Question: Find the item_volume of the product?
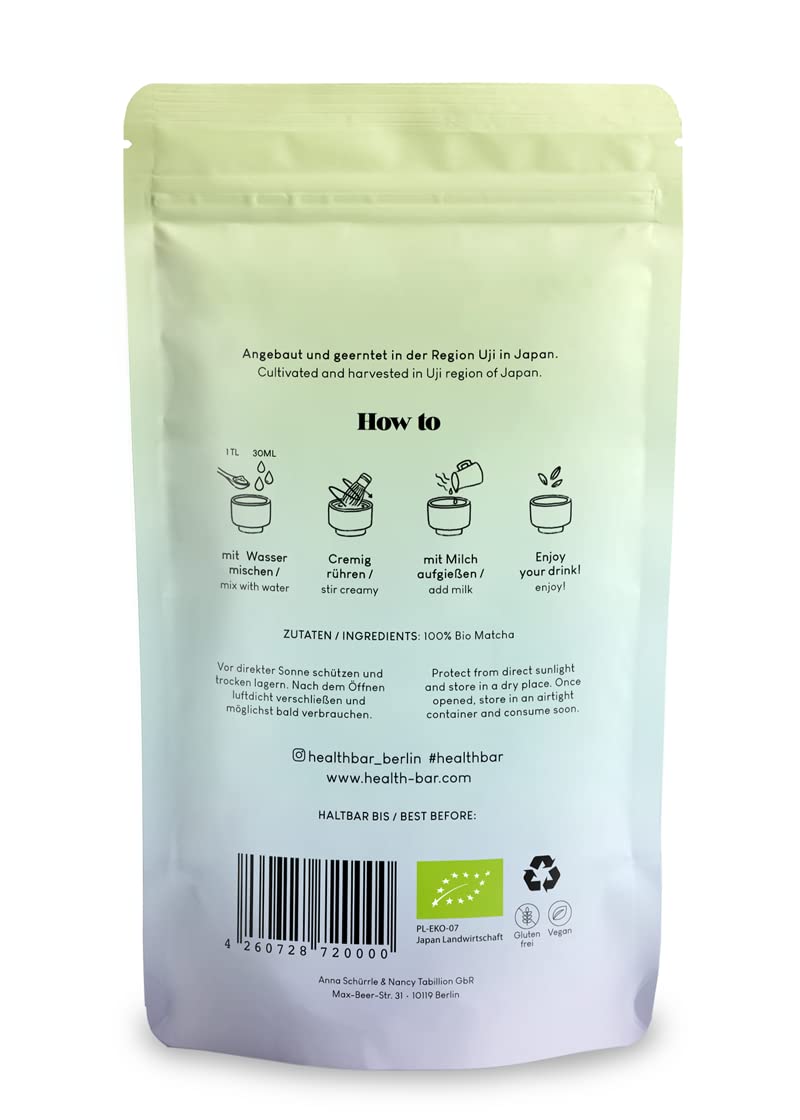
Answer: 30.0 millilitre